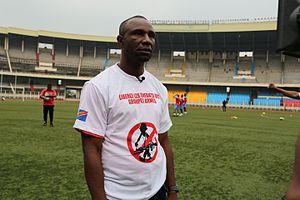
Florent Ibenge lors d'une campagne de la MONUSCO contre le recrutement d'enfants soldats.
Jean-Florent Ikwange Ibenge est un ancien footballeur international congolais, né le 4 décembre 1961 à Léopoldville.